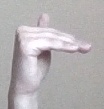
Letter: khaa